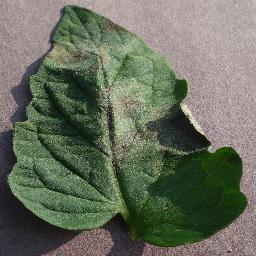
Label: Tomato___Late_blight